William H. MacInnis

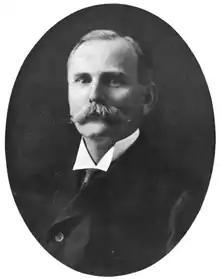

William Henry Havelock MacInnis (November 22, 1860 – November 14, 1928) was an American politician who served as a member of the Massachusetts Senate and Mayor of Pittsfield, Massachusetts.